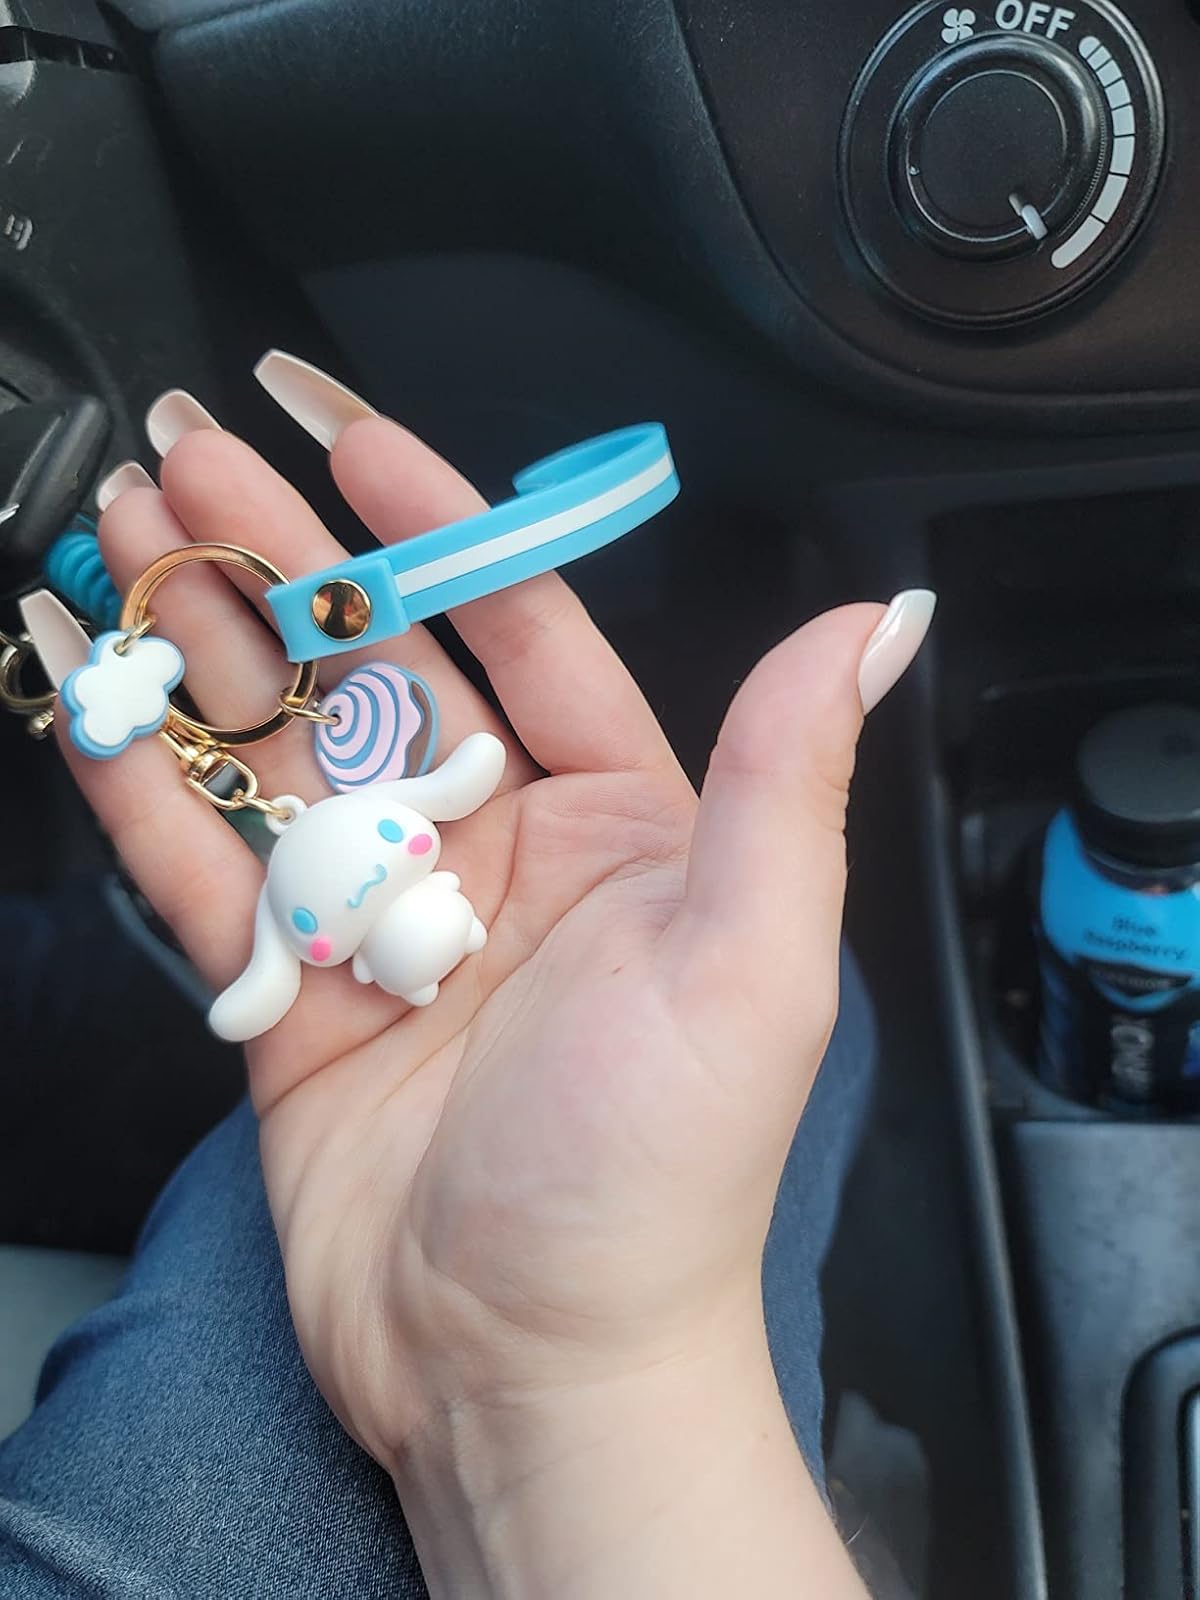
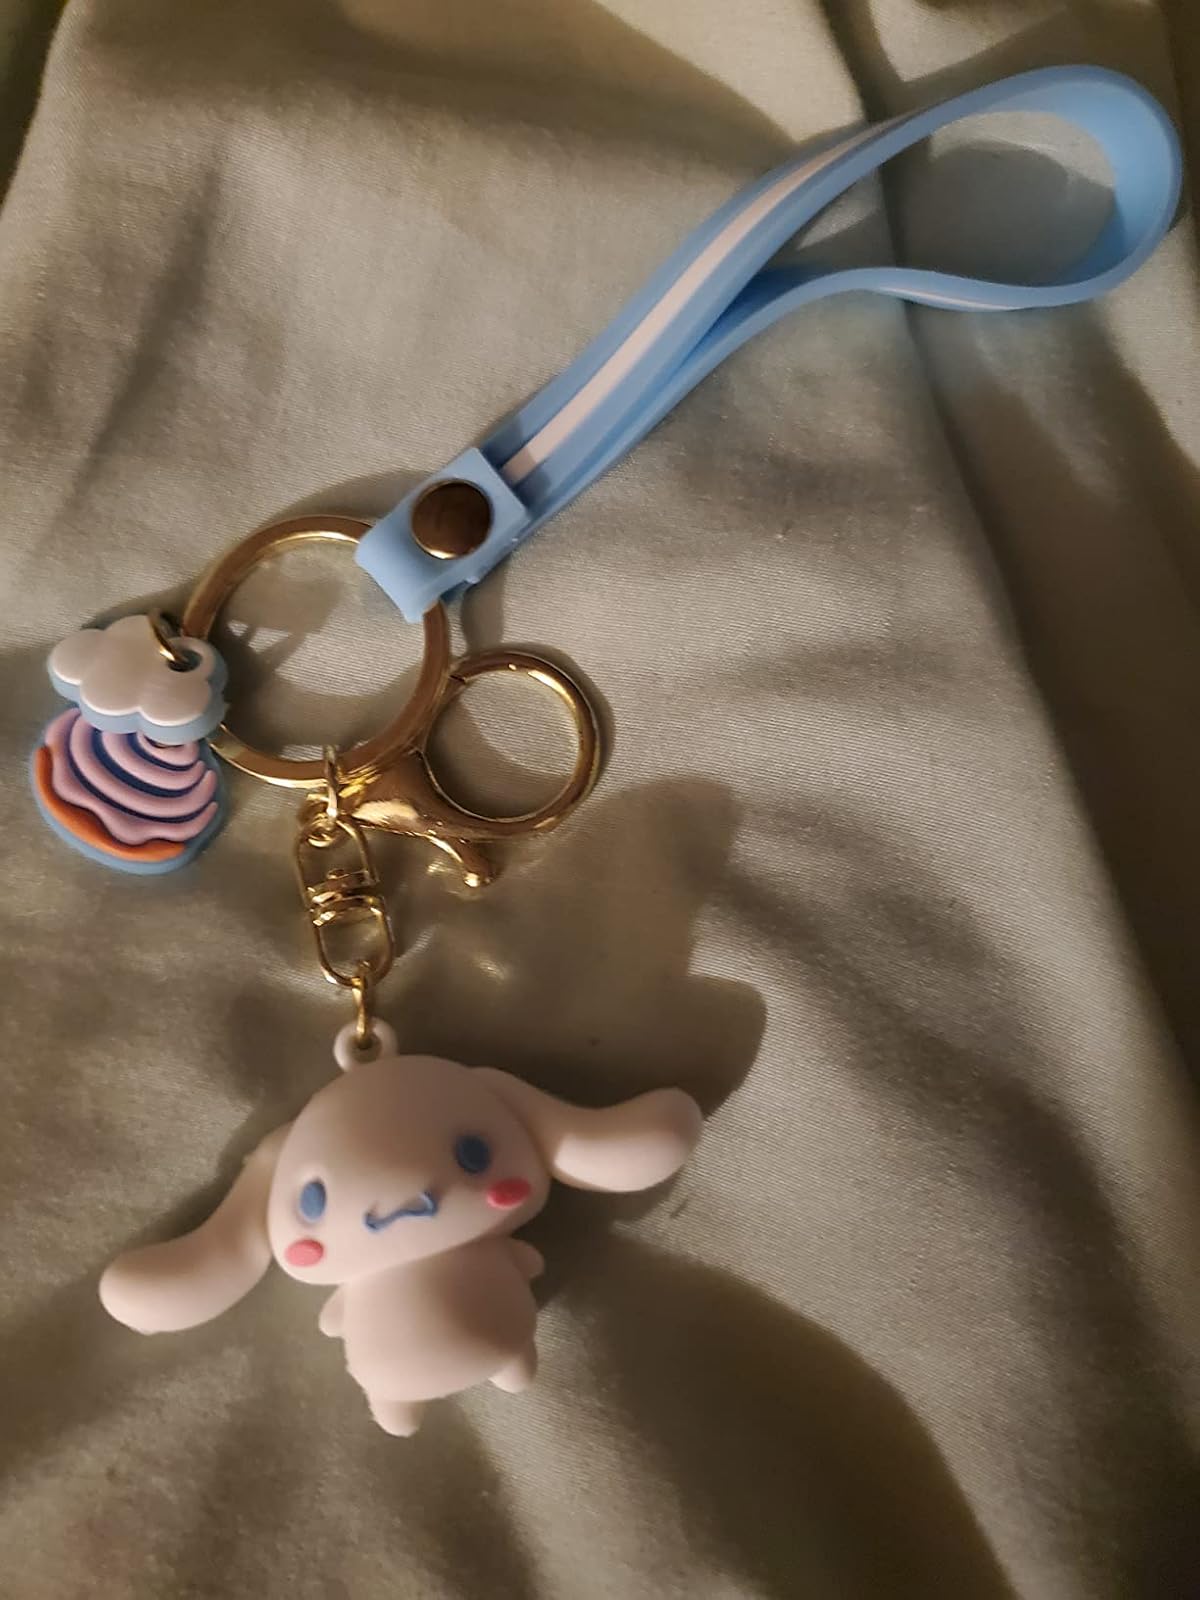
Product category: accessories_keychain
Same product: yes